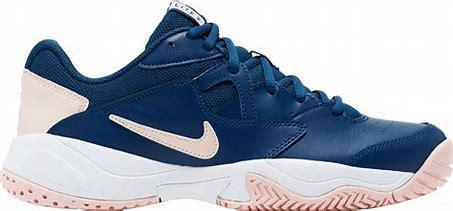
Brand: Nike
Model: Court Lite 2